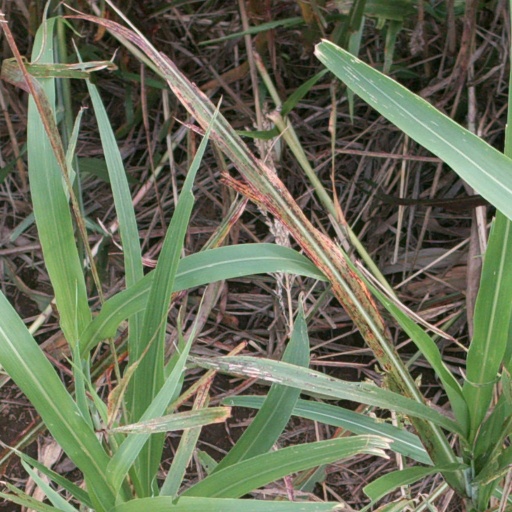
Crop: sorghum